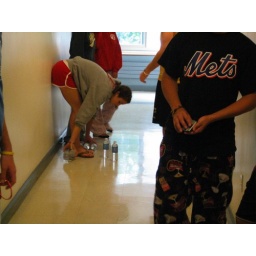
These girls heard us yelling and such from the floor below us and wanted to investigate